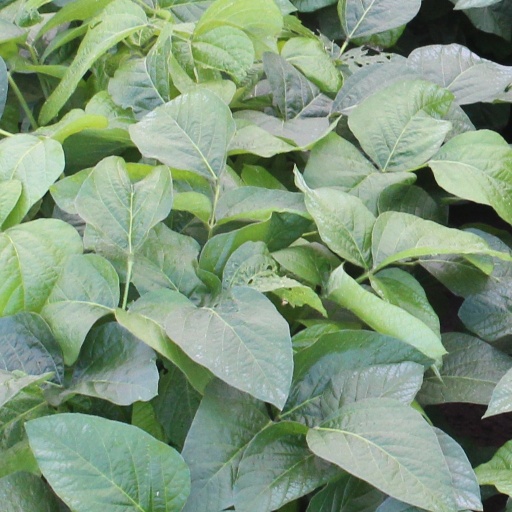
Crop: soybean